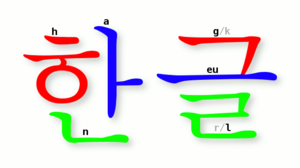
Hangul
Ordet Hangul skrevet ved hjælp af det koreanske alfabet Hangul. Læses fra venstre mod højre fra toppen og ned.
Hangul er et fonetisk koreansk alfabet.